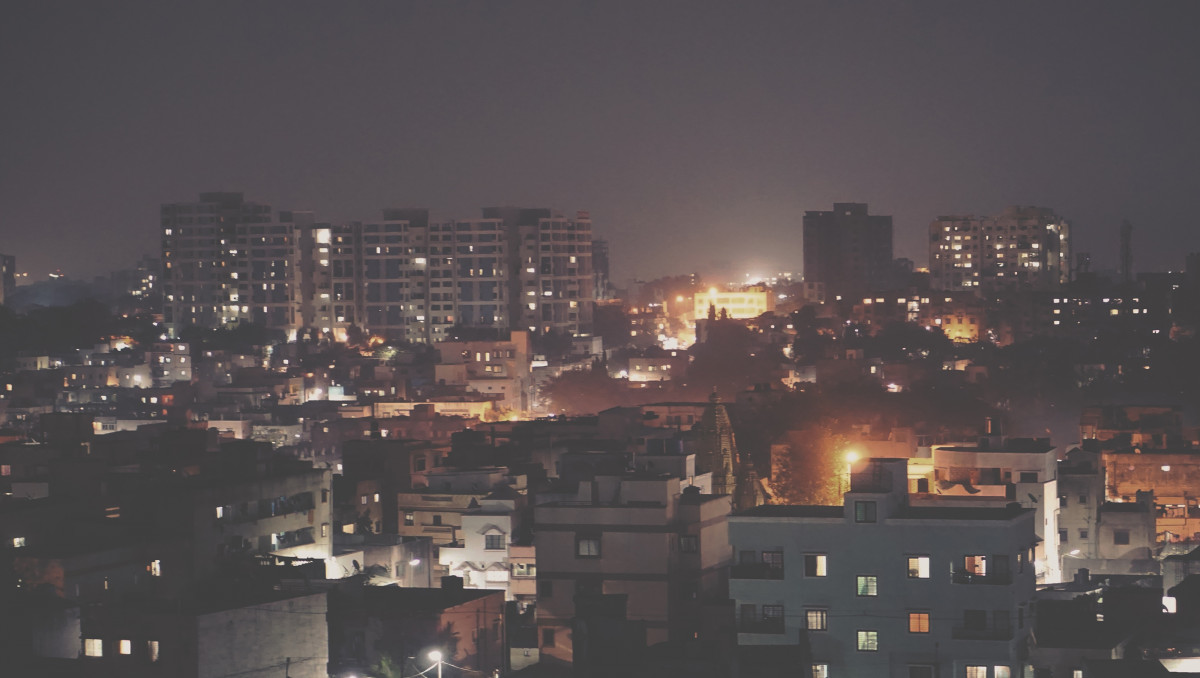
Tags: sky, skyline, night, city, skyscraper, cityscape, panorama, downtown, dusk, evening, haze, metropolis, aerial photography, urban area, residential area, atmospheric phenomenon, human settlement, atmosphere of earth